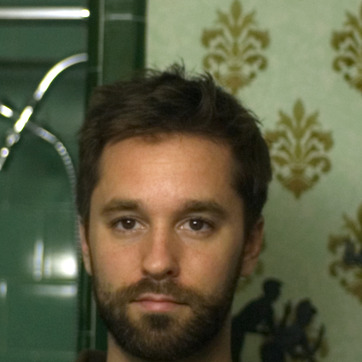
Material: skin